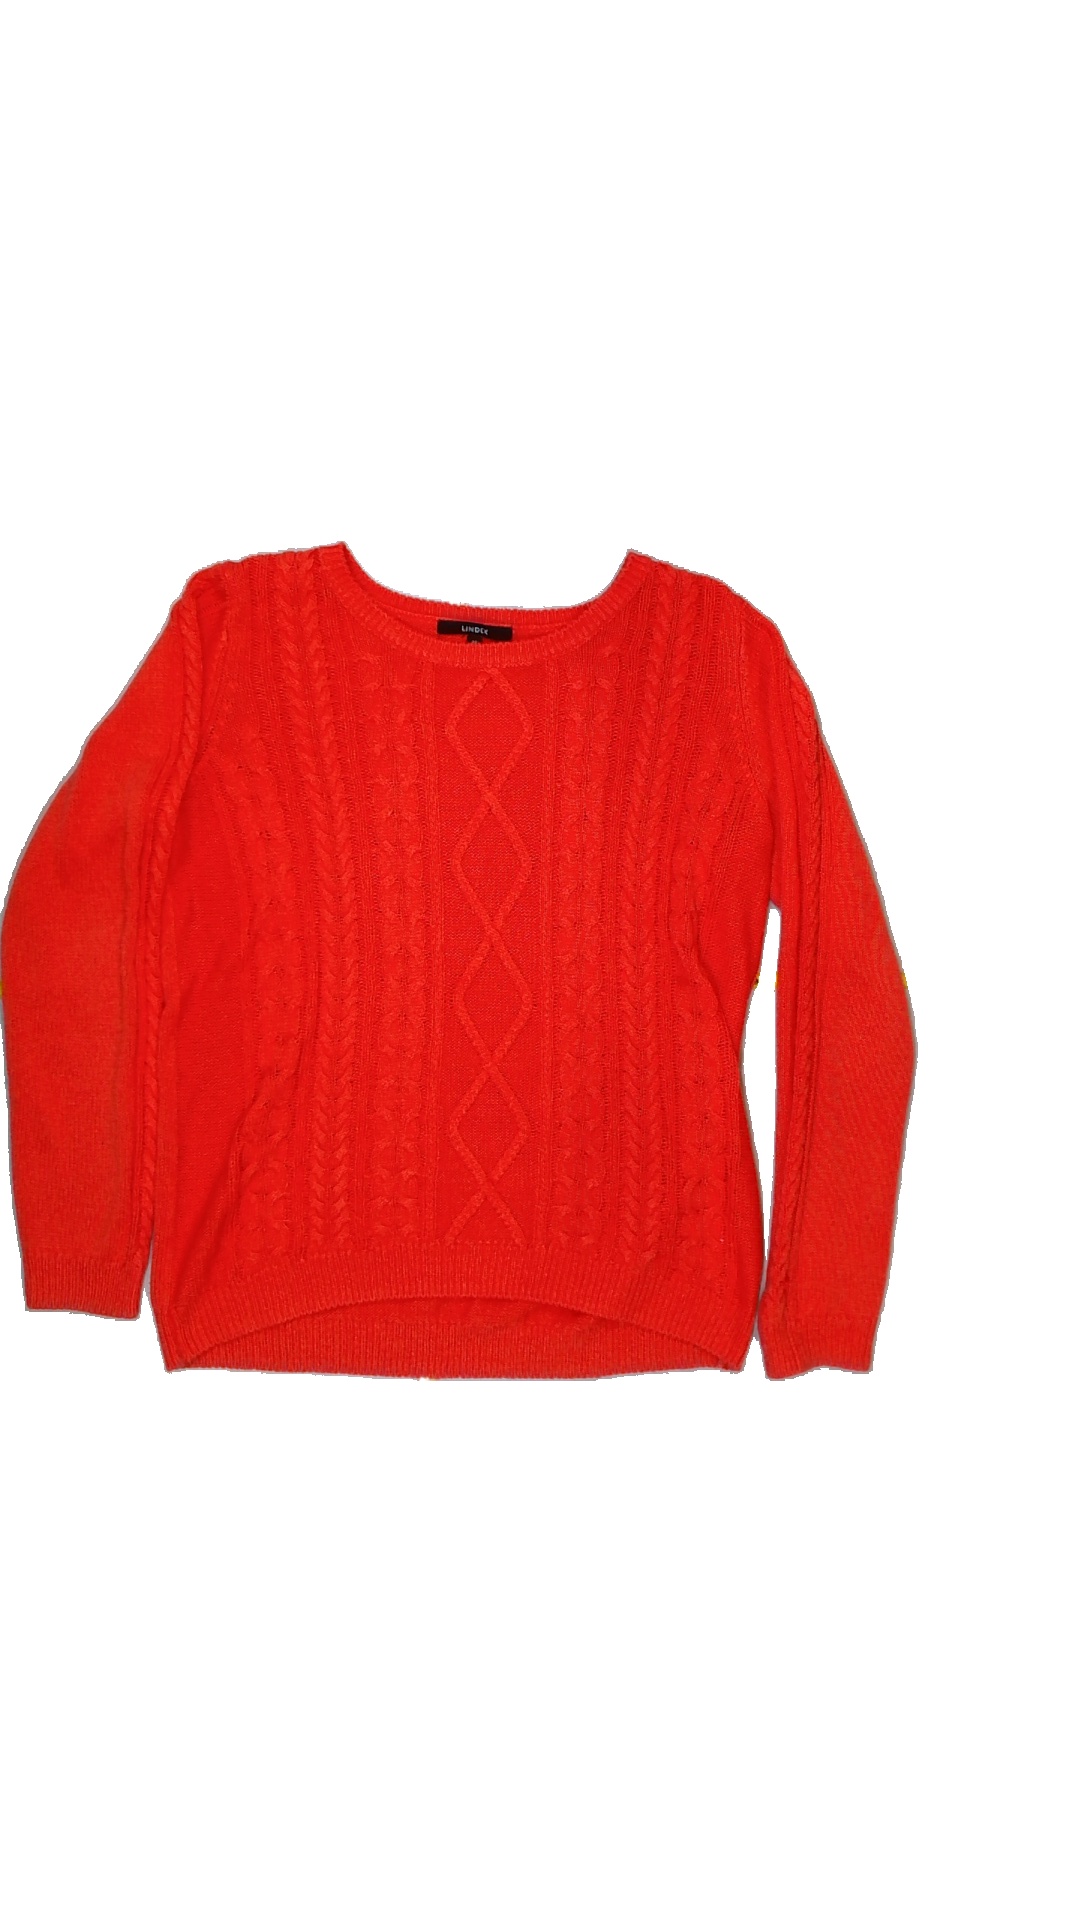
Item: Sweater (Ladies)
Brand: Lindex
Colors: Pink
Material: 100%acryl
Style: No trend
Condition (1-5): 4
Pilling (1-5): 4
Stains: No
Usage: Reuse
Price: <50